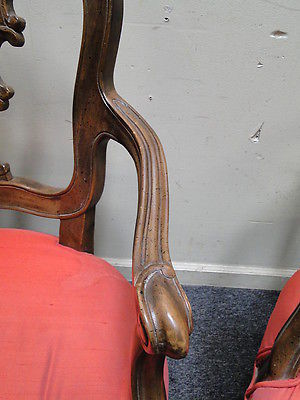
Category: chair